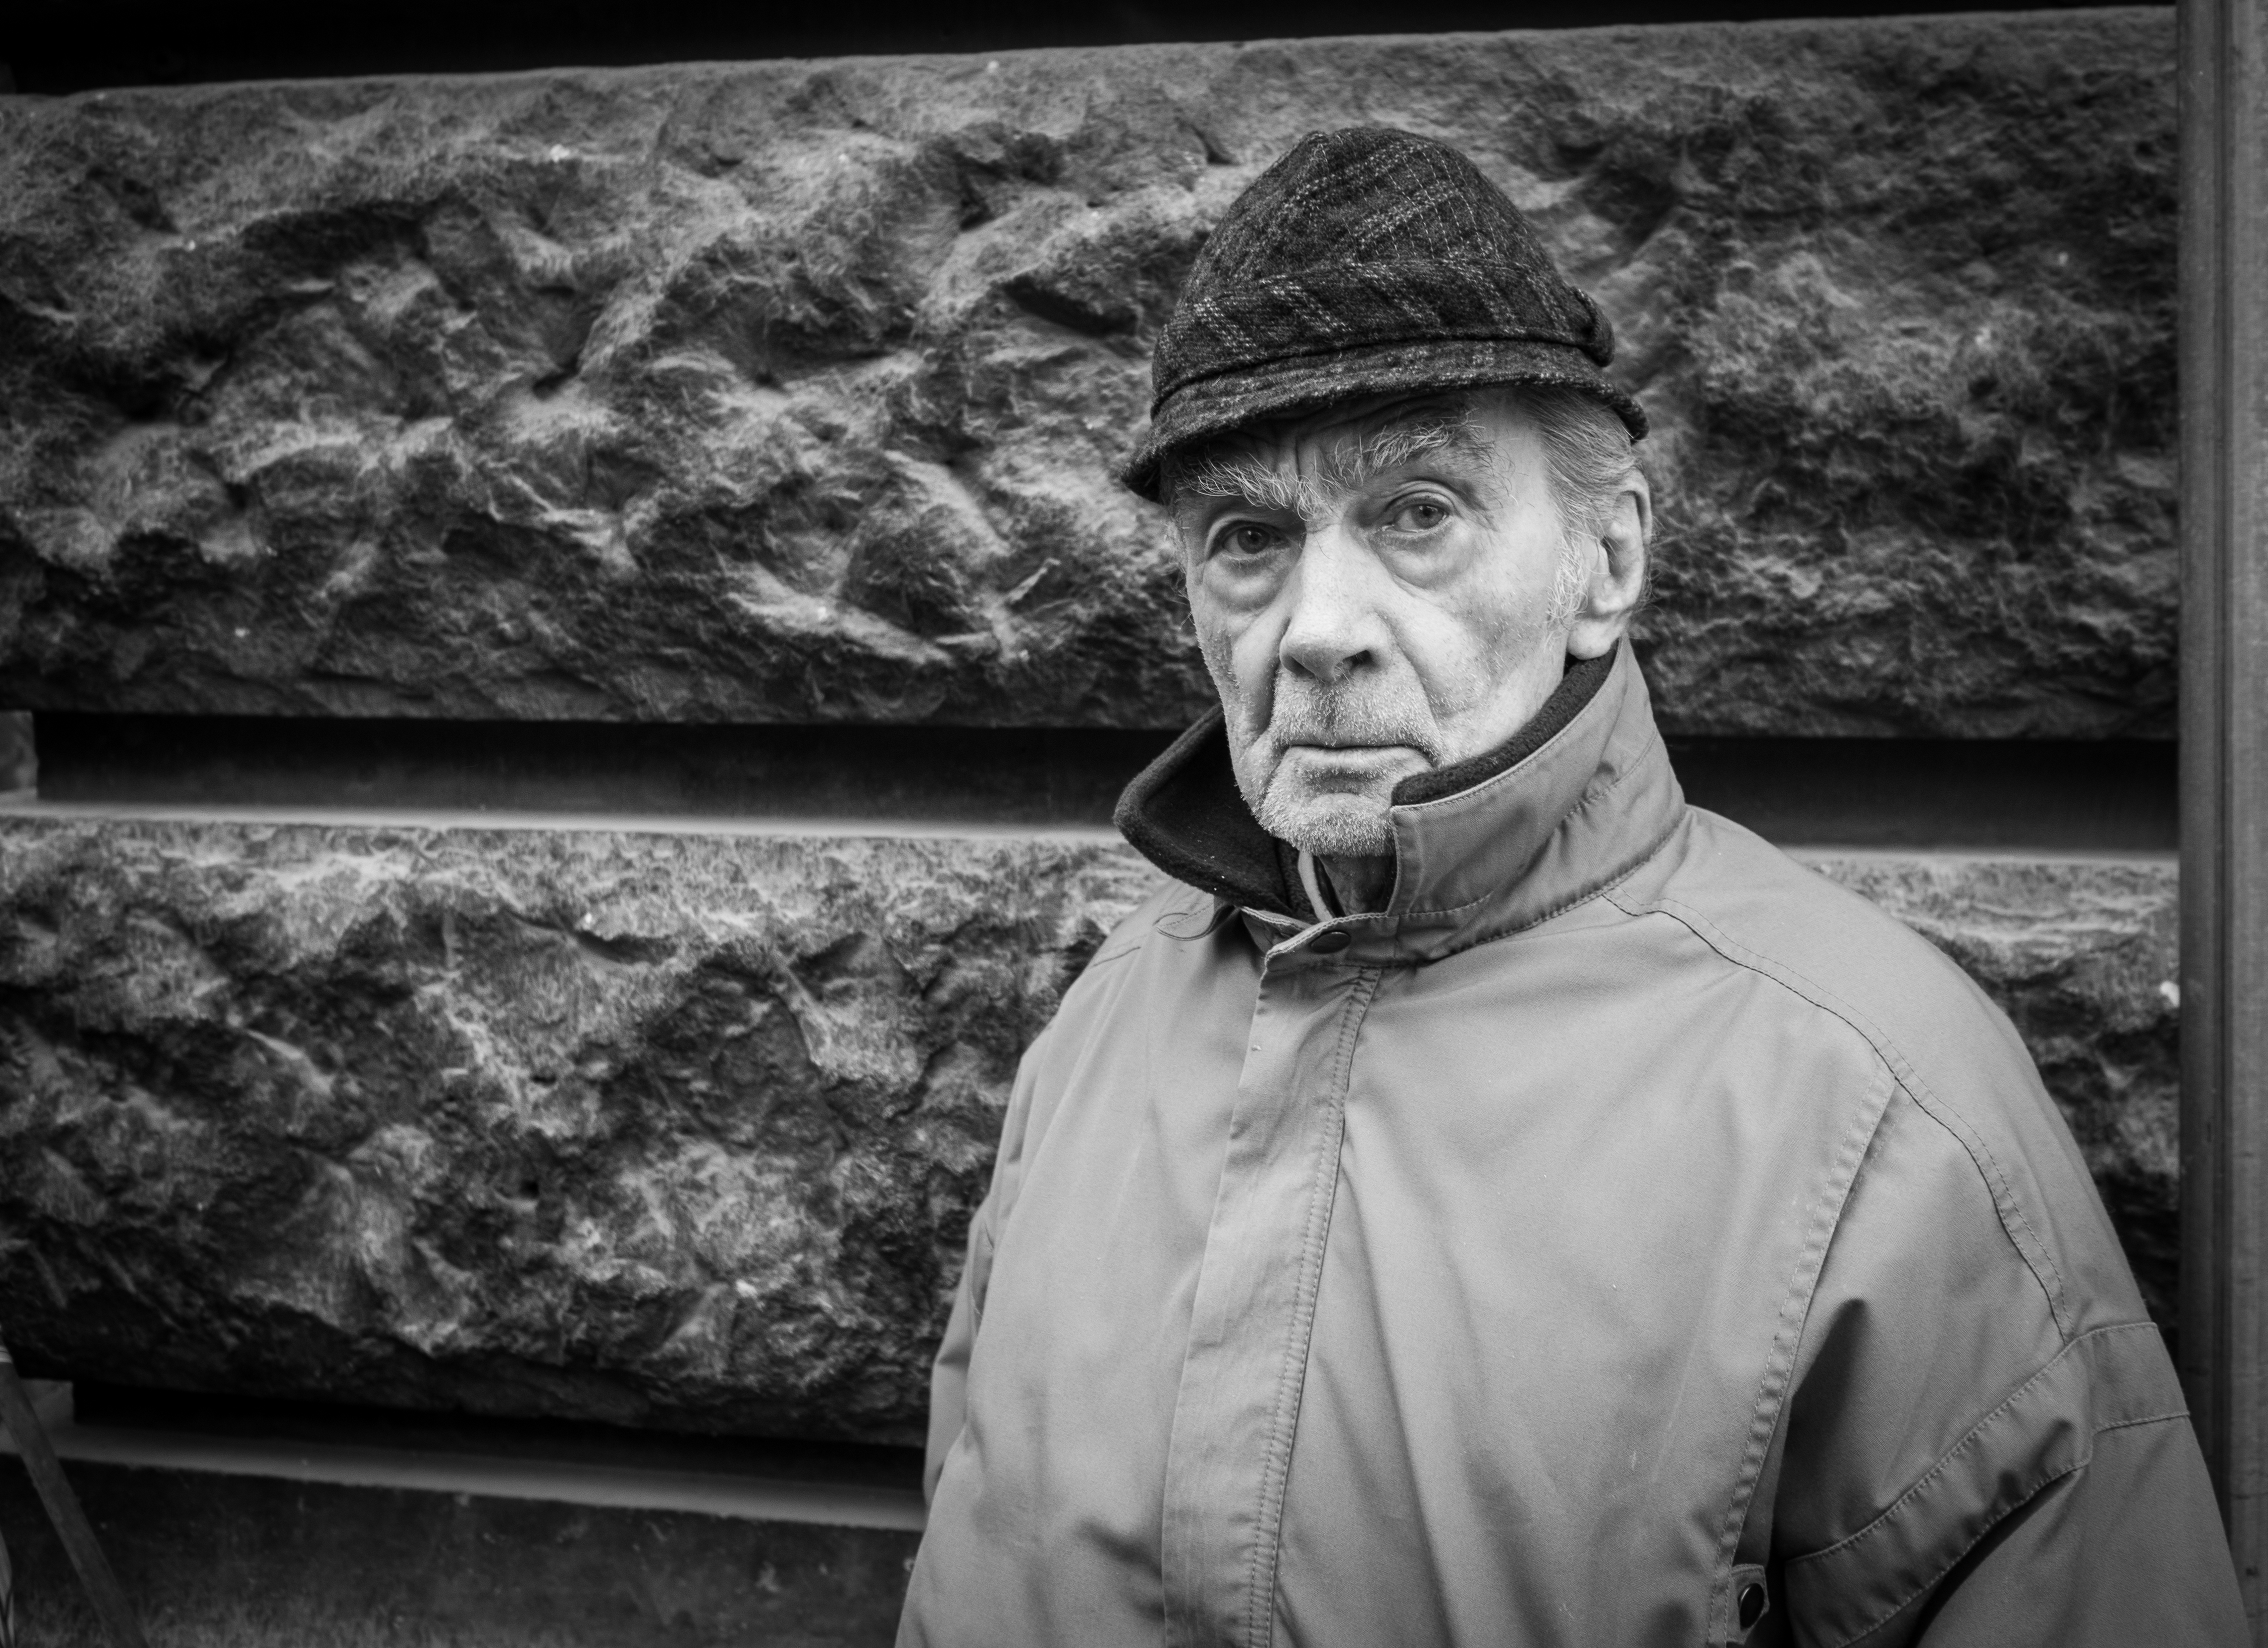
person, black and white, white, street, photography, ebook, portrait, training, black, monochrome, streetphotography, flickr, thomas, video, olympus, photograph, omd, image, fuji, leica, monochrom, leuthard, hcb, thomasleuthard, monochrome photography